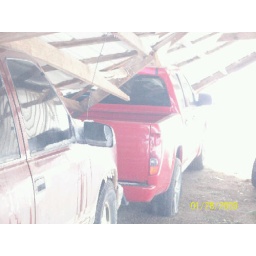
My 2 trucks under car port